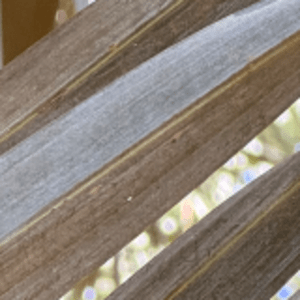
Label: Rachis Blight